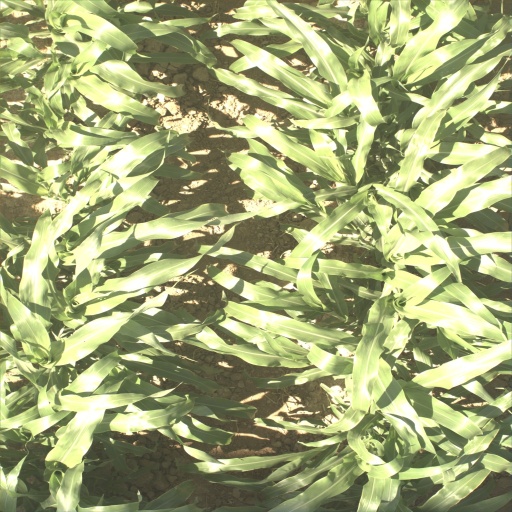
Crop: sorghum